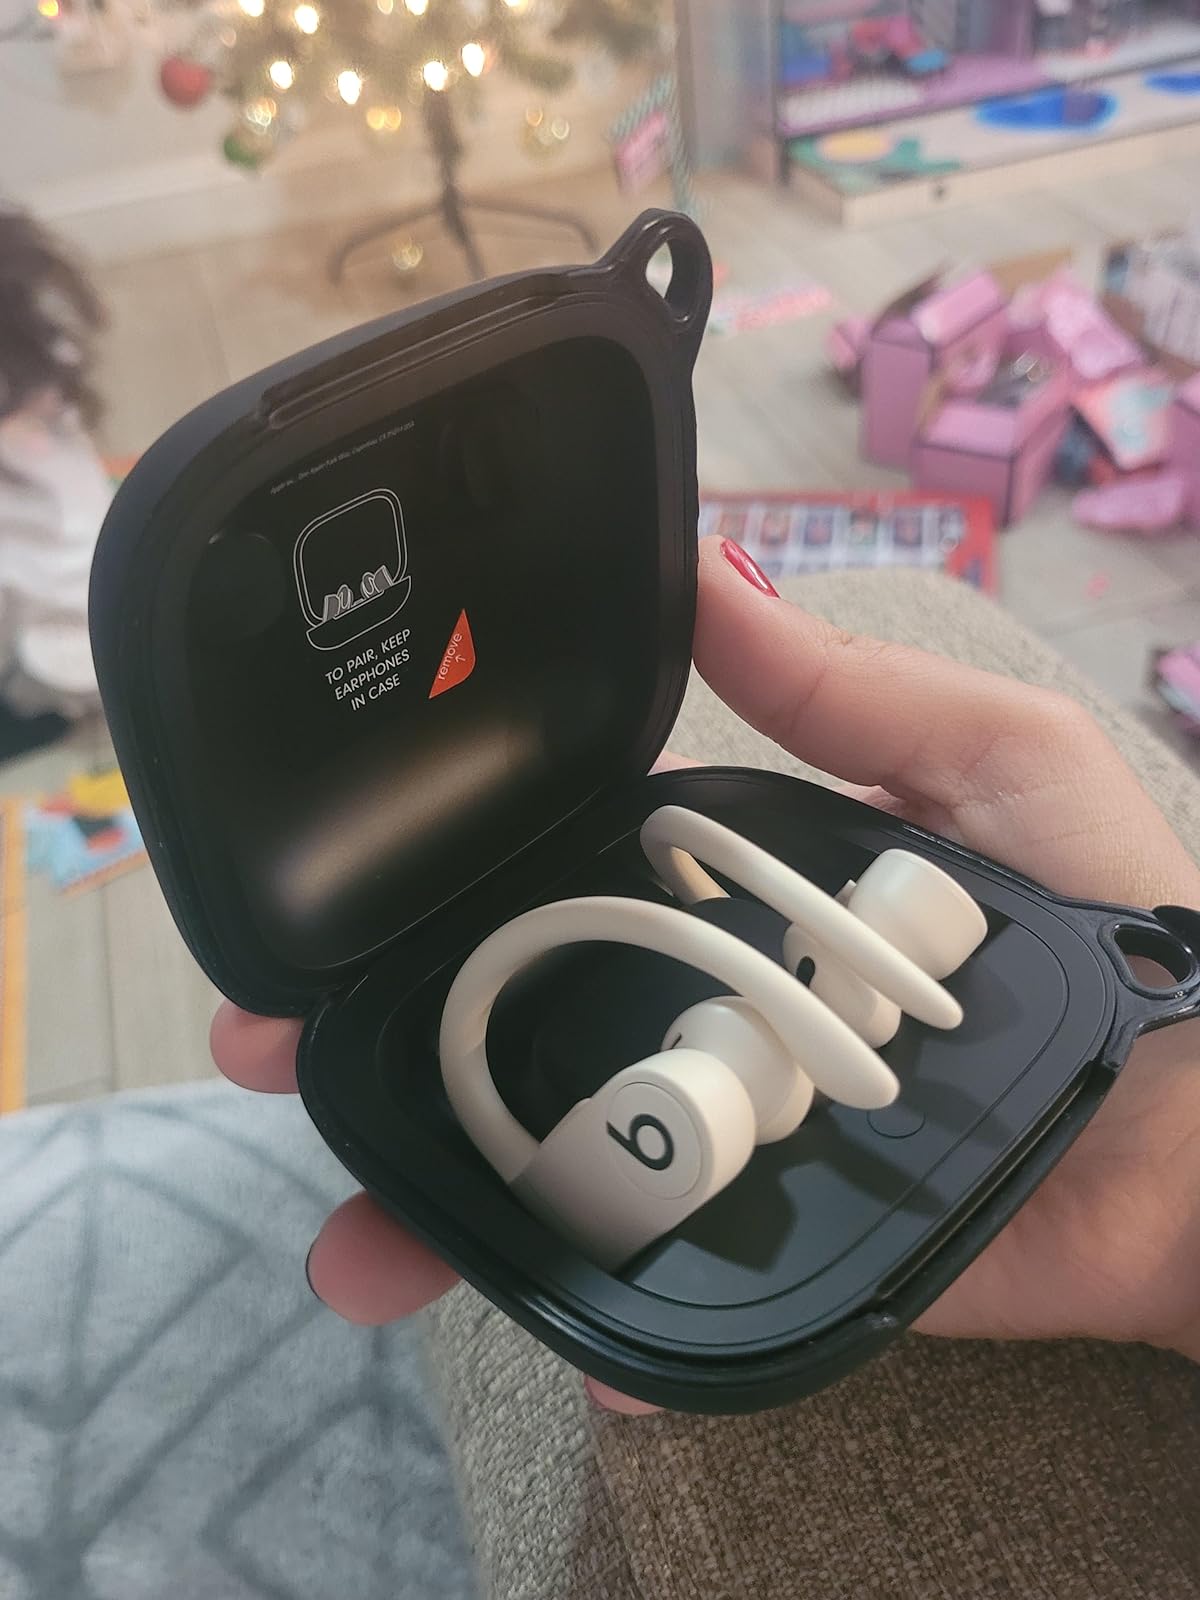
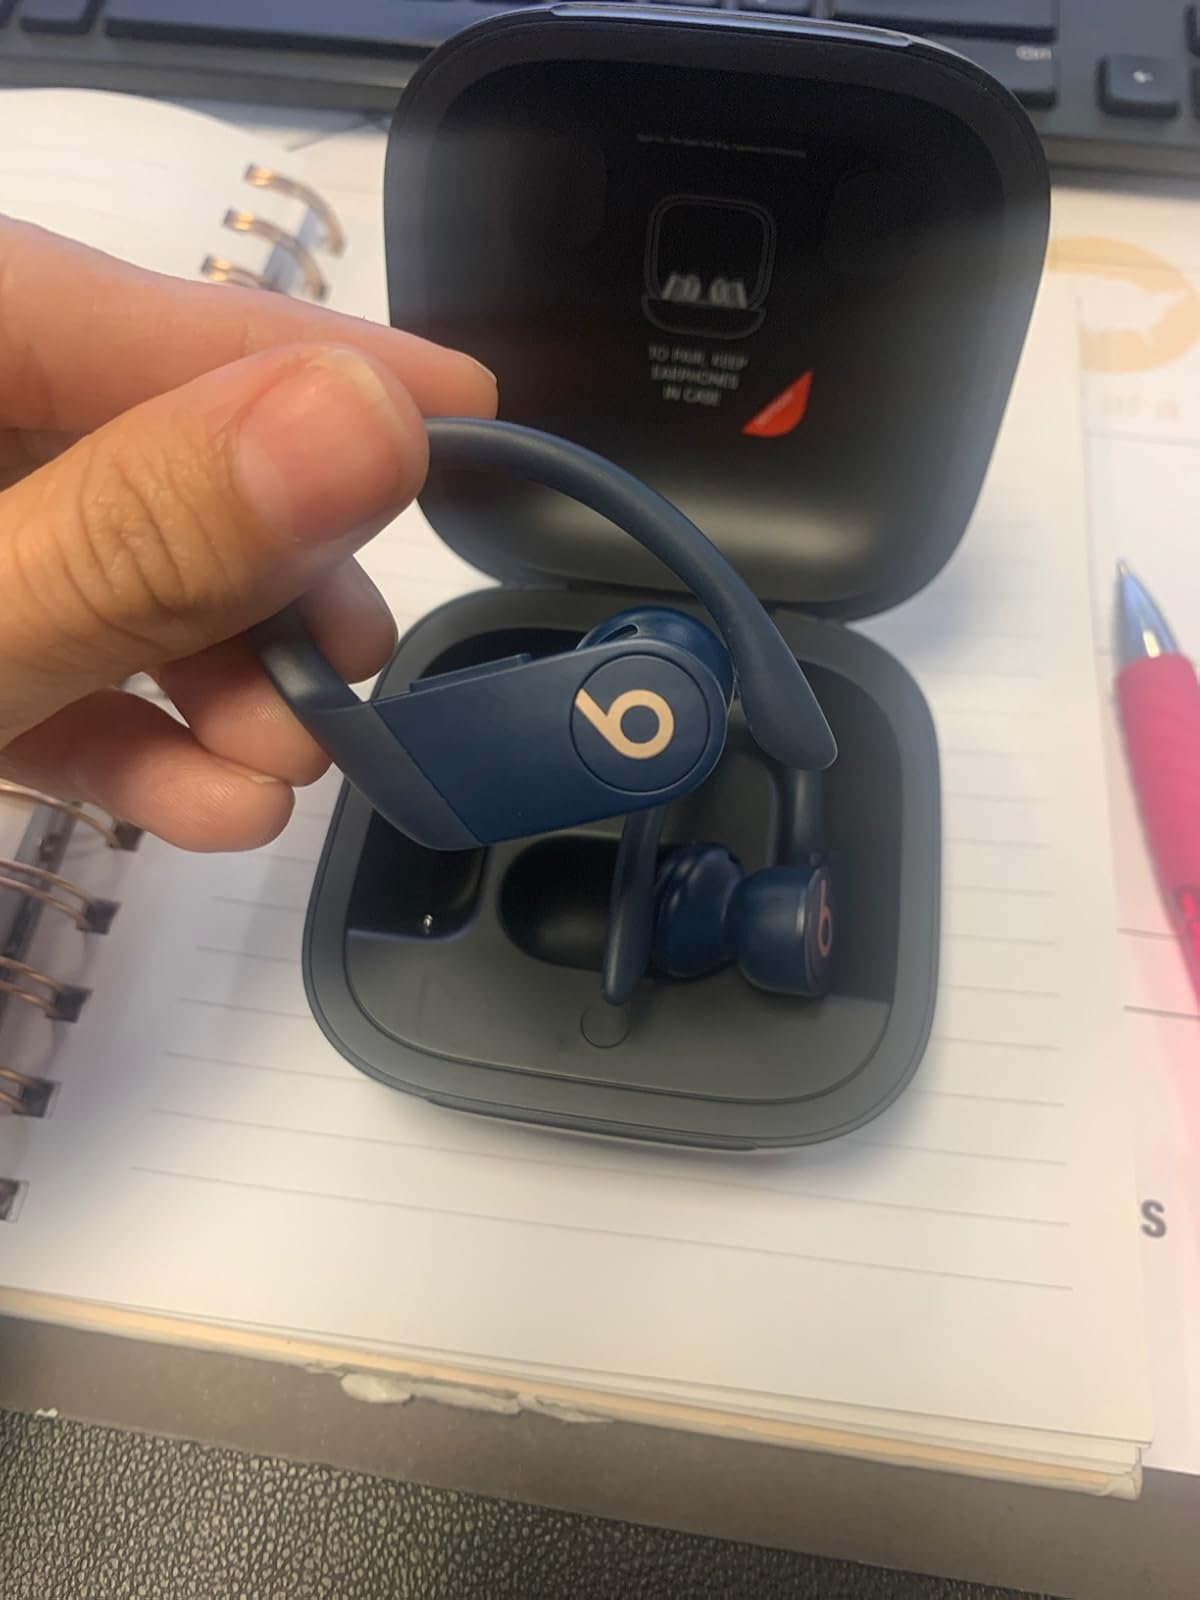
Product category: earbuds
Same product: no